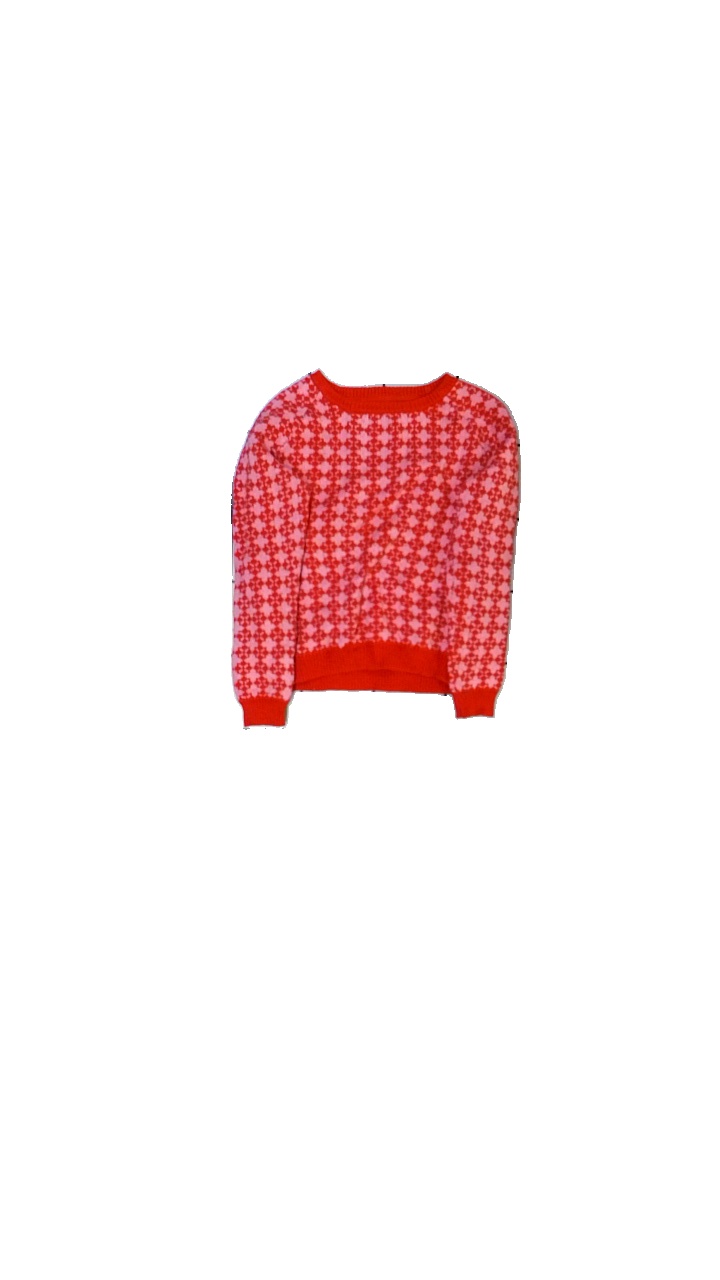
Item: Sweater (Children)
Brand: Lindex
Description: sweater med geometriskt mönster
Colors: Red, Pink
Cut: C-collar
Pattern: Geometric print
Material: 74% akryl 26% bomull
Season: All
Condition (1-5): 4
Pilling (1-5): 4
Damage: nopprigt på ärmar
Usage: Reuse
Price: <50